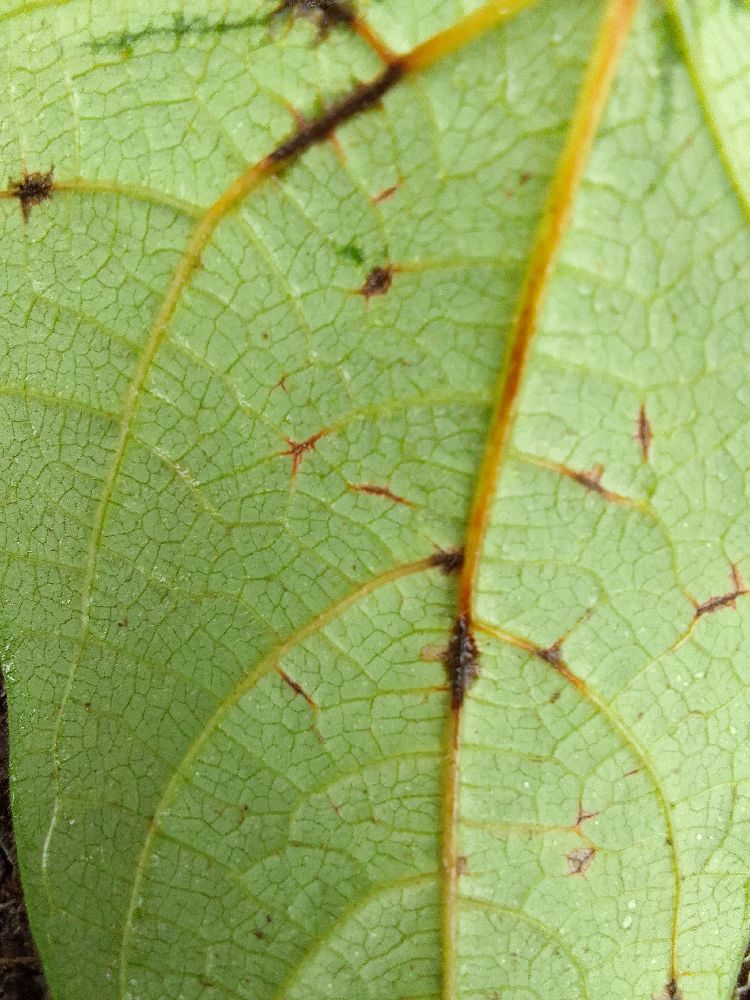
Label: anthracnose